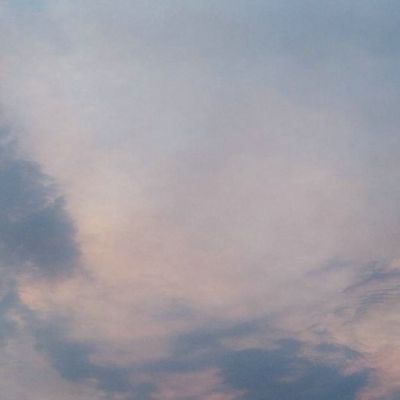
Cloud type: Altocumulus (Ac)